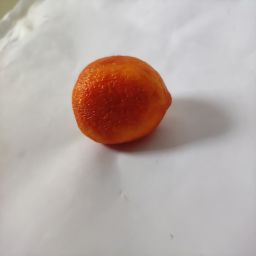
Crop: Tomato
Quality: Old